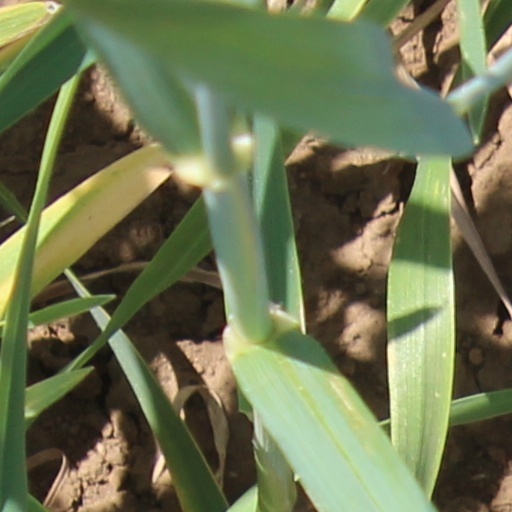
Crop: wheat